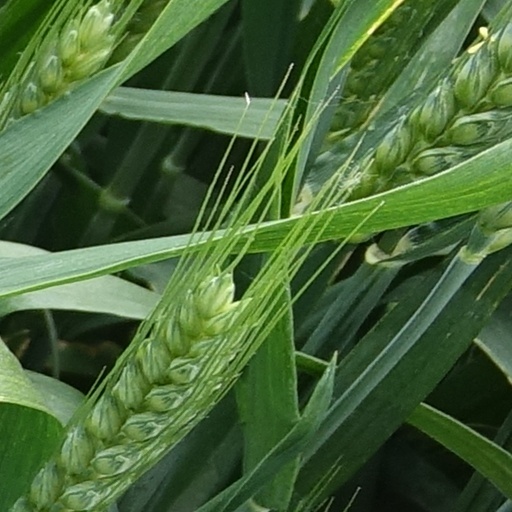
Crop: wheat